Feodorovskaya Icon Cathedral (Saint Petersburg)

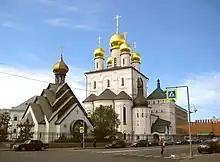
Feodorovskaya Icon Cathedral in St. Petersburg (eastern and northern façades, viewed from Mirgorodskaya Street, summer 2017)

Feodorovskaya Icon Cathedral (also "Cathedral of Our Lady Feodorovskaya") — an Orthodox church in Saint Petersburg, Russia. It belongs to the Central Deanery of the St. Petersburg Diocese of the Russian Orthodox Church. The cathedral was built in Commemoration of the Romanov Tercentenary.